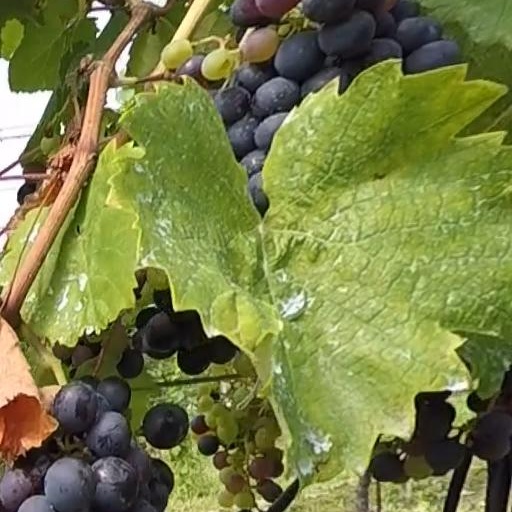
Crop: grape